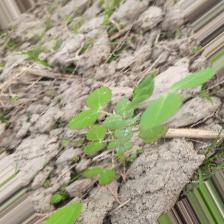
Label: Powdery Mildew